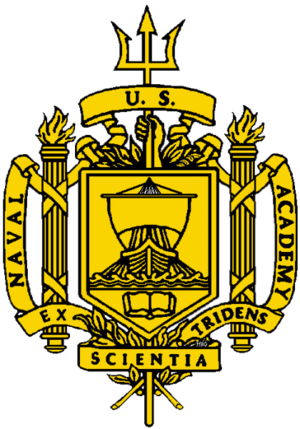
L'Académie navale d'Annapolis est la principale école navale des États-Unis. Elle est située sur l'embouchure du Severn dans l'État du Maryland.